Harlaxton Manor

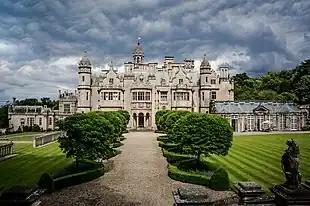
Harlaxton College, side view

Harlaxton is now owned by the University of Evansville, operating as Harlaxton College, and is the base for their study-abroad programme. A number of other American universities also use the estate. Evansville began using the property in 1971 as its British campus, but it was bought personally by William Ridgway, a trustee of the university, and held by him until he donated it to the university in 1986. Immediately after the purchase the university began renovating the entire facility. Since 1984, Harlaxton Manor has also been the site of the annual Harlaxton Medieval Symposium, an interdisciplinary symposium on medieval art, literature and architecture. The house and gardens are occasionally opened for public tours.